Foreign relations of the European Union

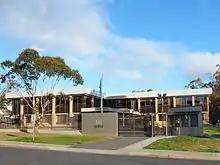
The Delegation of the European Union to Australia in Canberra

The EU sends its delegates generally only to the capitals of states outside the European Union and cities hosting multilateral bodies. The EU missions work separately from the work of the missions of its member states, however in some circumstances it may share resources and facilities. In Abuja it shares its premises with a number of member states. Additionally to the third-state delegations and offices the European Commission maintains representation in each of the member states.